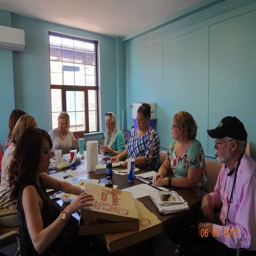
industry has a new home .